Spania GTA Spano

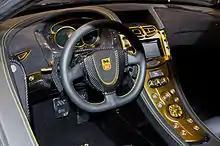
Interior

The GTA Spano utilises a monocoque chassis design, manufactured from carbon fibre and reinforced with titanium and Kevlar composites. The second generation model also introduces graphene elements into this design, for the purpose of added chassis stiffness and rigidity.